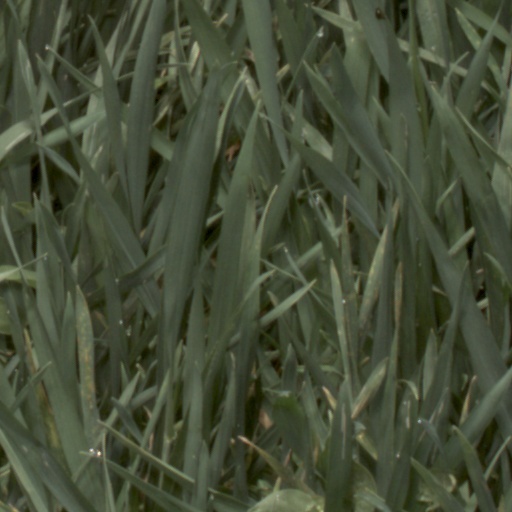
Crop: wheat